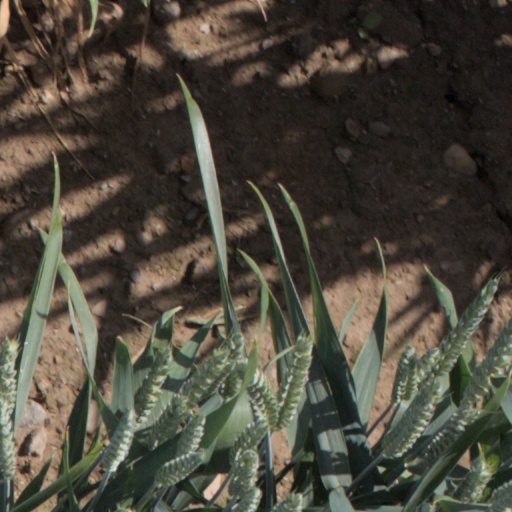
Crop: wheat